The Queen's Classroom (2013 TV series)

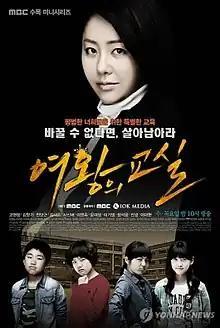
Promotional poster

The Queen's Classroom is a 2013 South Korean television series starring Go Hyun-jung. A remake of the popular Japanese drama that aired on NTV in 2005, it depicts a teacher whose rigid perfectionism and unique teaching methods conflicts with her young sixth grade students over the period of one school year.